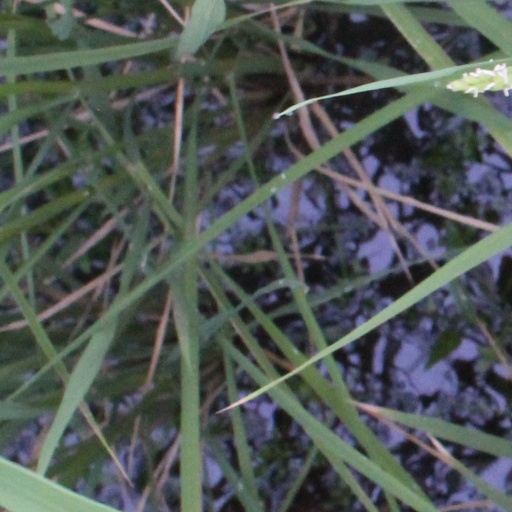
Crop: rice